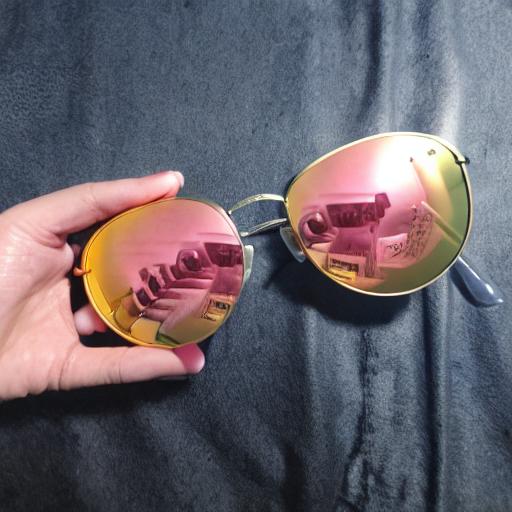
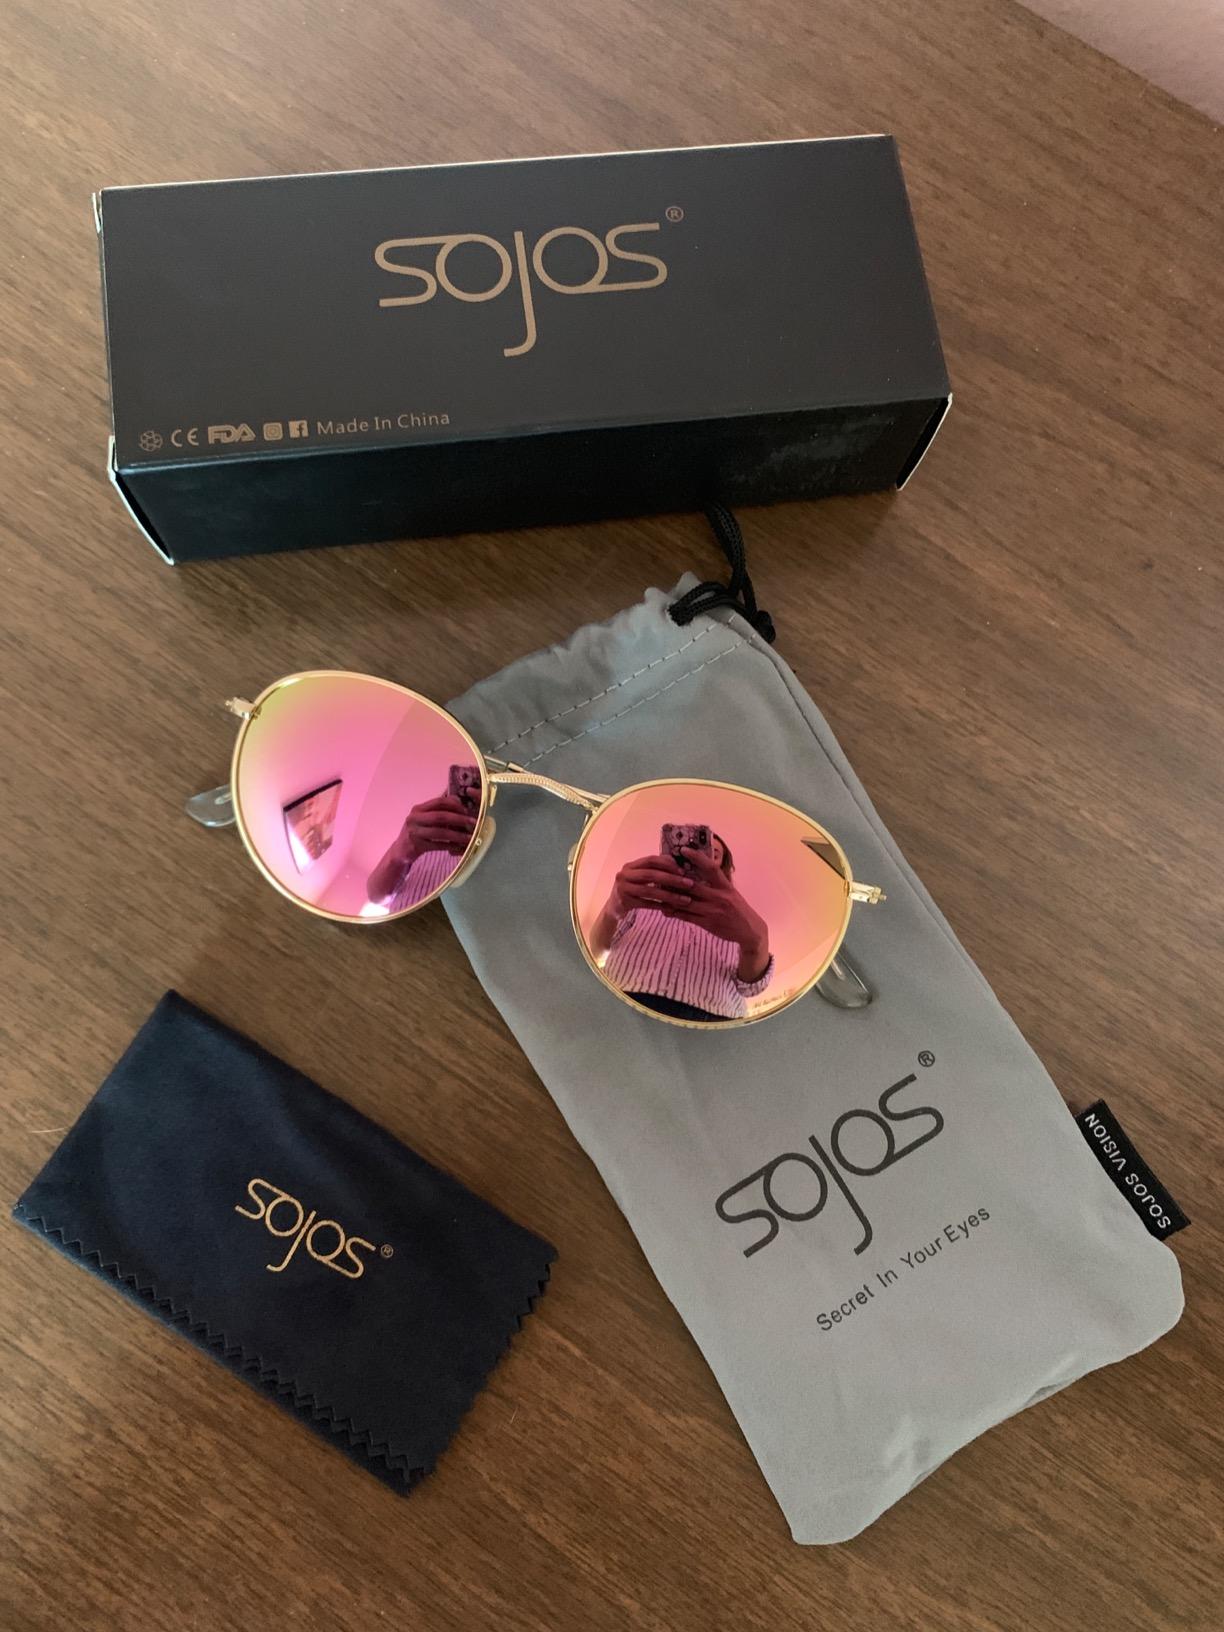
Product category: accessories_sunglasses
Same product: no